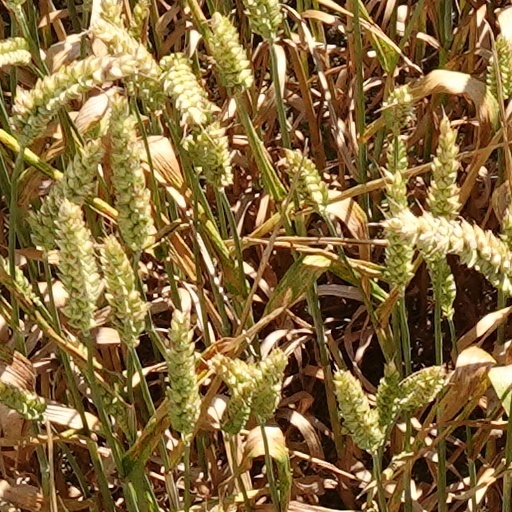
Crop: wheat